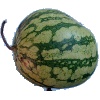
Label: watermelon